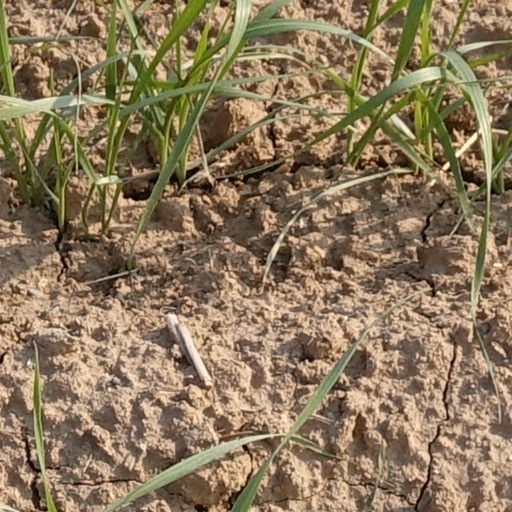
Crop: wheat